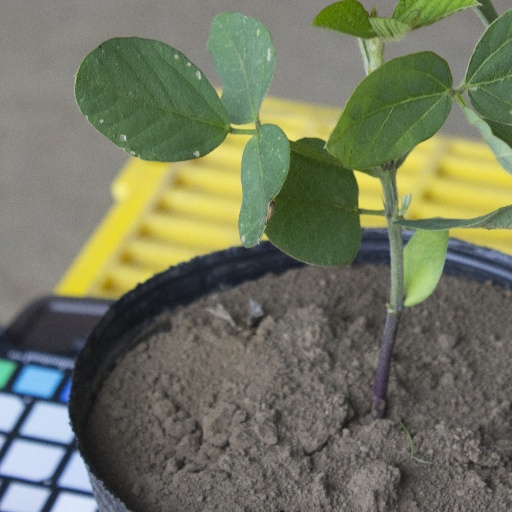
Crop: soybean